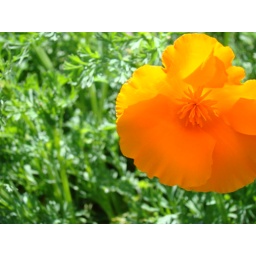
It's the state flower I think. This one was near side some railroad tracks along the beach.